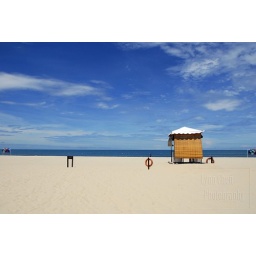
There're jelly fish warning signs all over the beach. Maybe that explains why everyone's at the pool